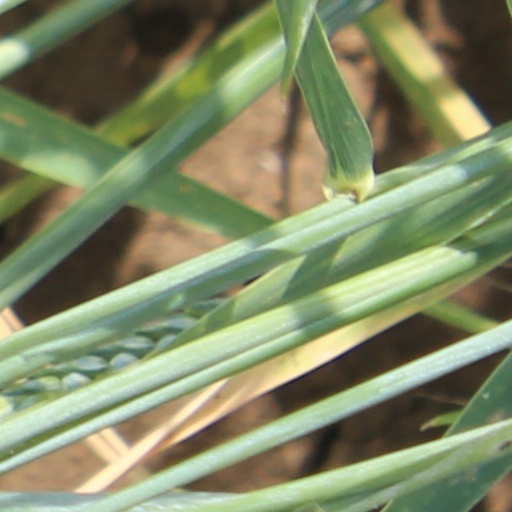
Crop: wheat